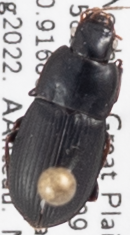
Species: Harpalus opacipennis
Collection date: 2022-08-23
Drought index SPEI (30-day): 0.03
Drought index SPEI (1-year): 0.8
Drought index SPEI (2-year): -0.62